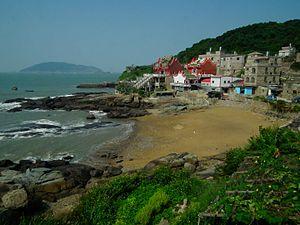
Beigan est l'une des cinq grandes îles de l'archipel des Matsu. Ce canton est officiellement administré sous le comté de Lienchiang par la République de Chine. Il se réfère à la subdivision administrative incluant comprenant l'île majeure de Beigan, ainsi que d'autres petites îles de Matsu comme celle de Gao-dan et de Lian. Ce canton a été l'un des laboratoires de la politique des Trois Liens vers la Chine continentale avant l'établissement de liens commerciaux, postaux et de transports directs entre Taïwan et la République populaire de Chine. La langue natale de nombreux habitants de l'île est le dialecte Matsu qui est l'une des langues statutaires pour les annonces dans les transports publics sur les îles Matsu.